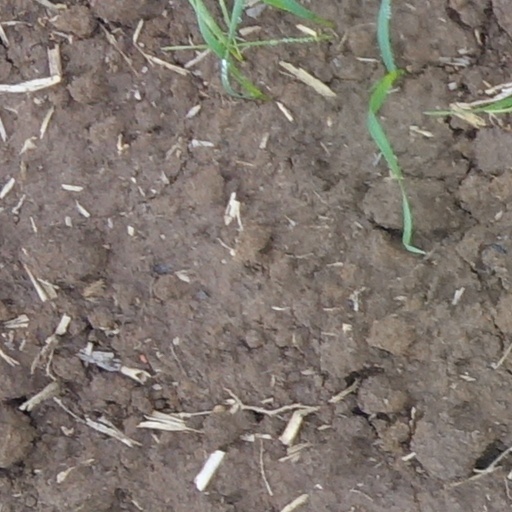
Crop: wheat